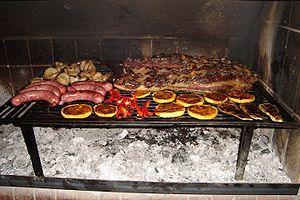
Un asado est une technique culinaire pour cuire un aliment cru. Le processus de cuisson consiste à l’exposer au feu ou à l’air chaud, et à l’enduire, parfois, de graisse ou de n’importe quel autre liquide convenant, même si le terme désigne en général les viandes cuites par exposition au feu.
Provoleta est une marque commerciale d'une variante argentine du provolone.